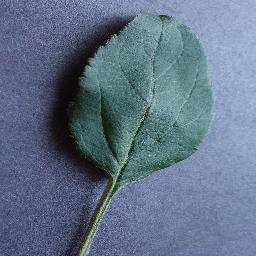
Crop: apple
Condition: healthy